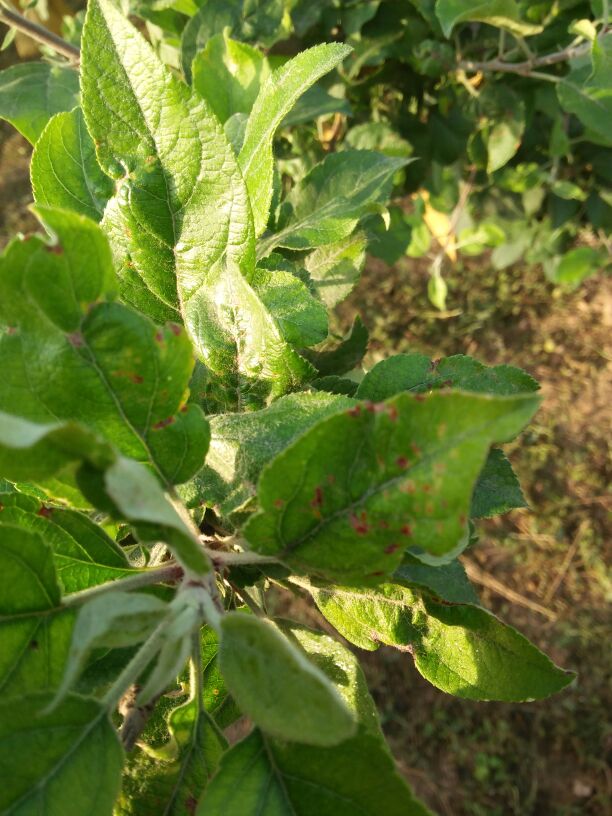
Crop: apple
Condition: healthy